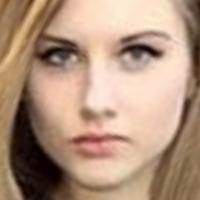
Age group: age 21-30